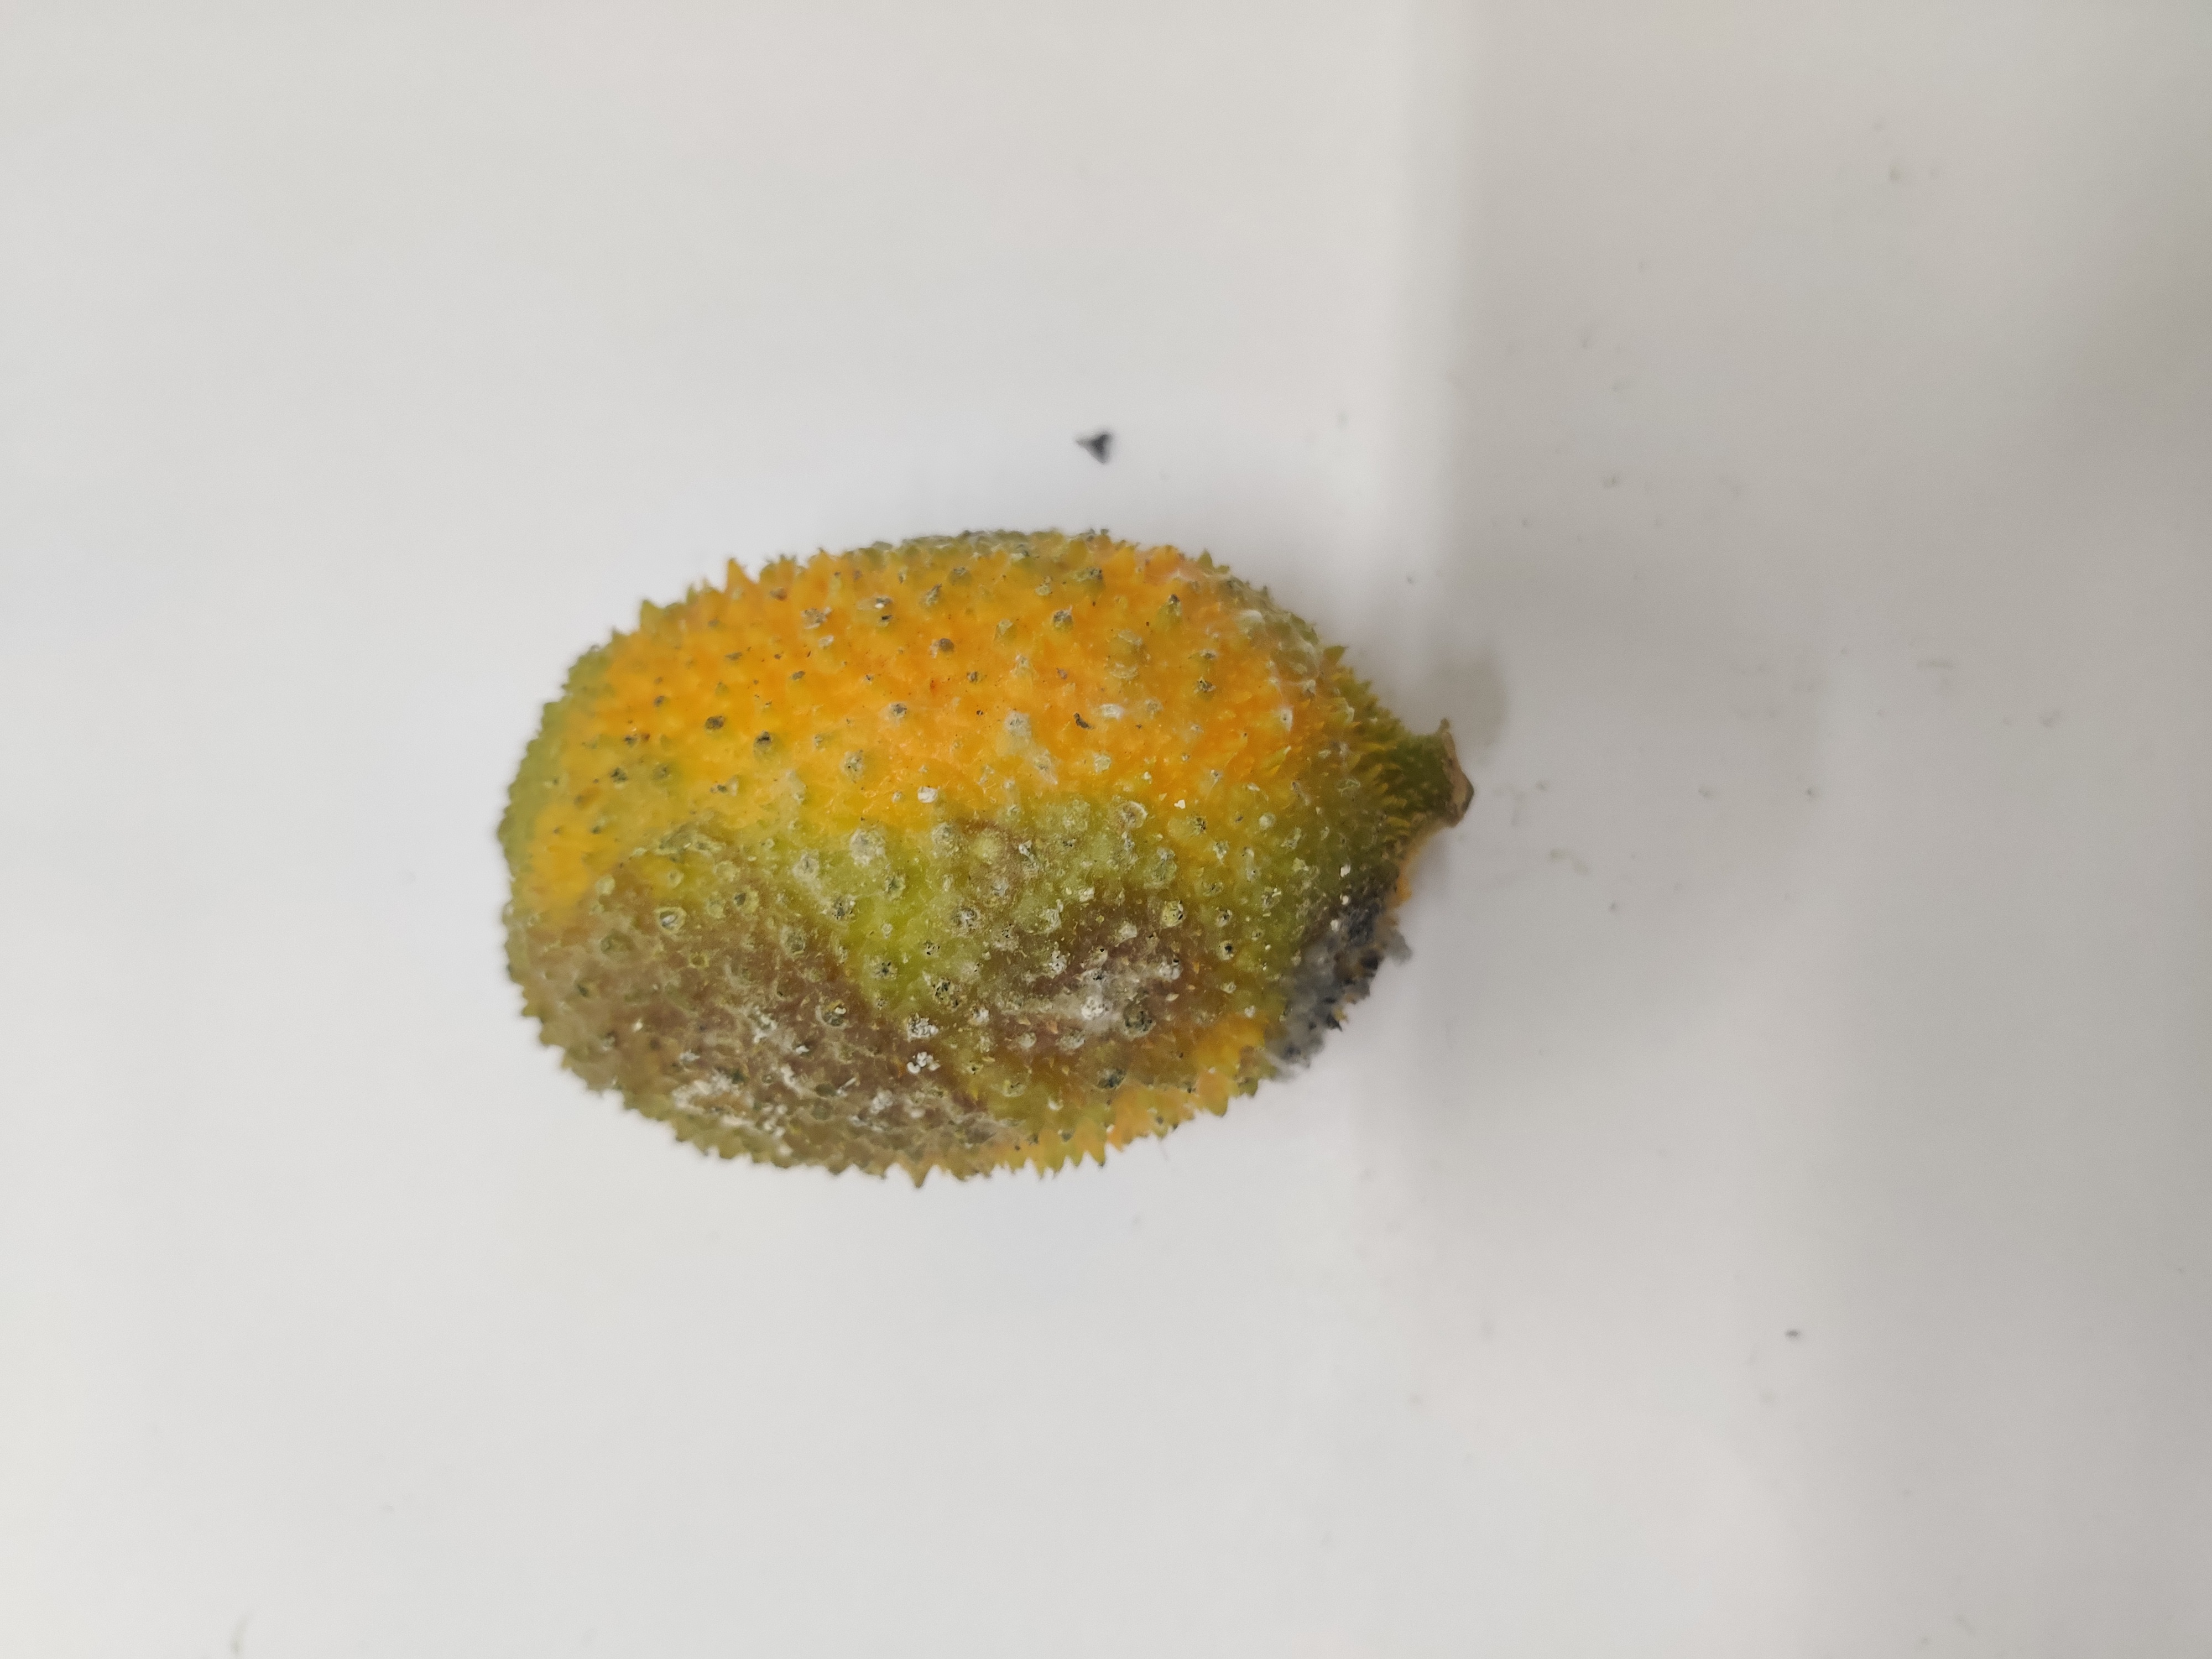
Crop: Spiny Gourd
Condition: Severely Damaged